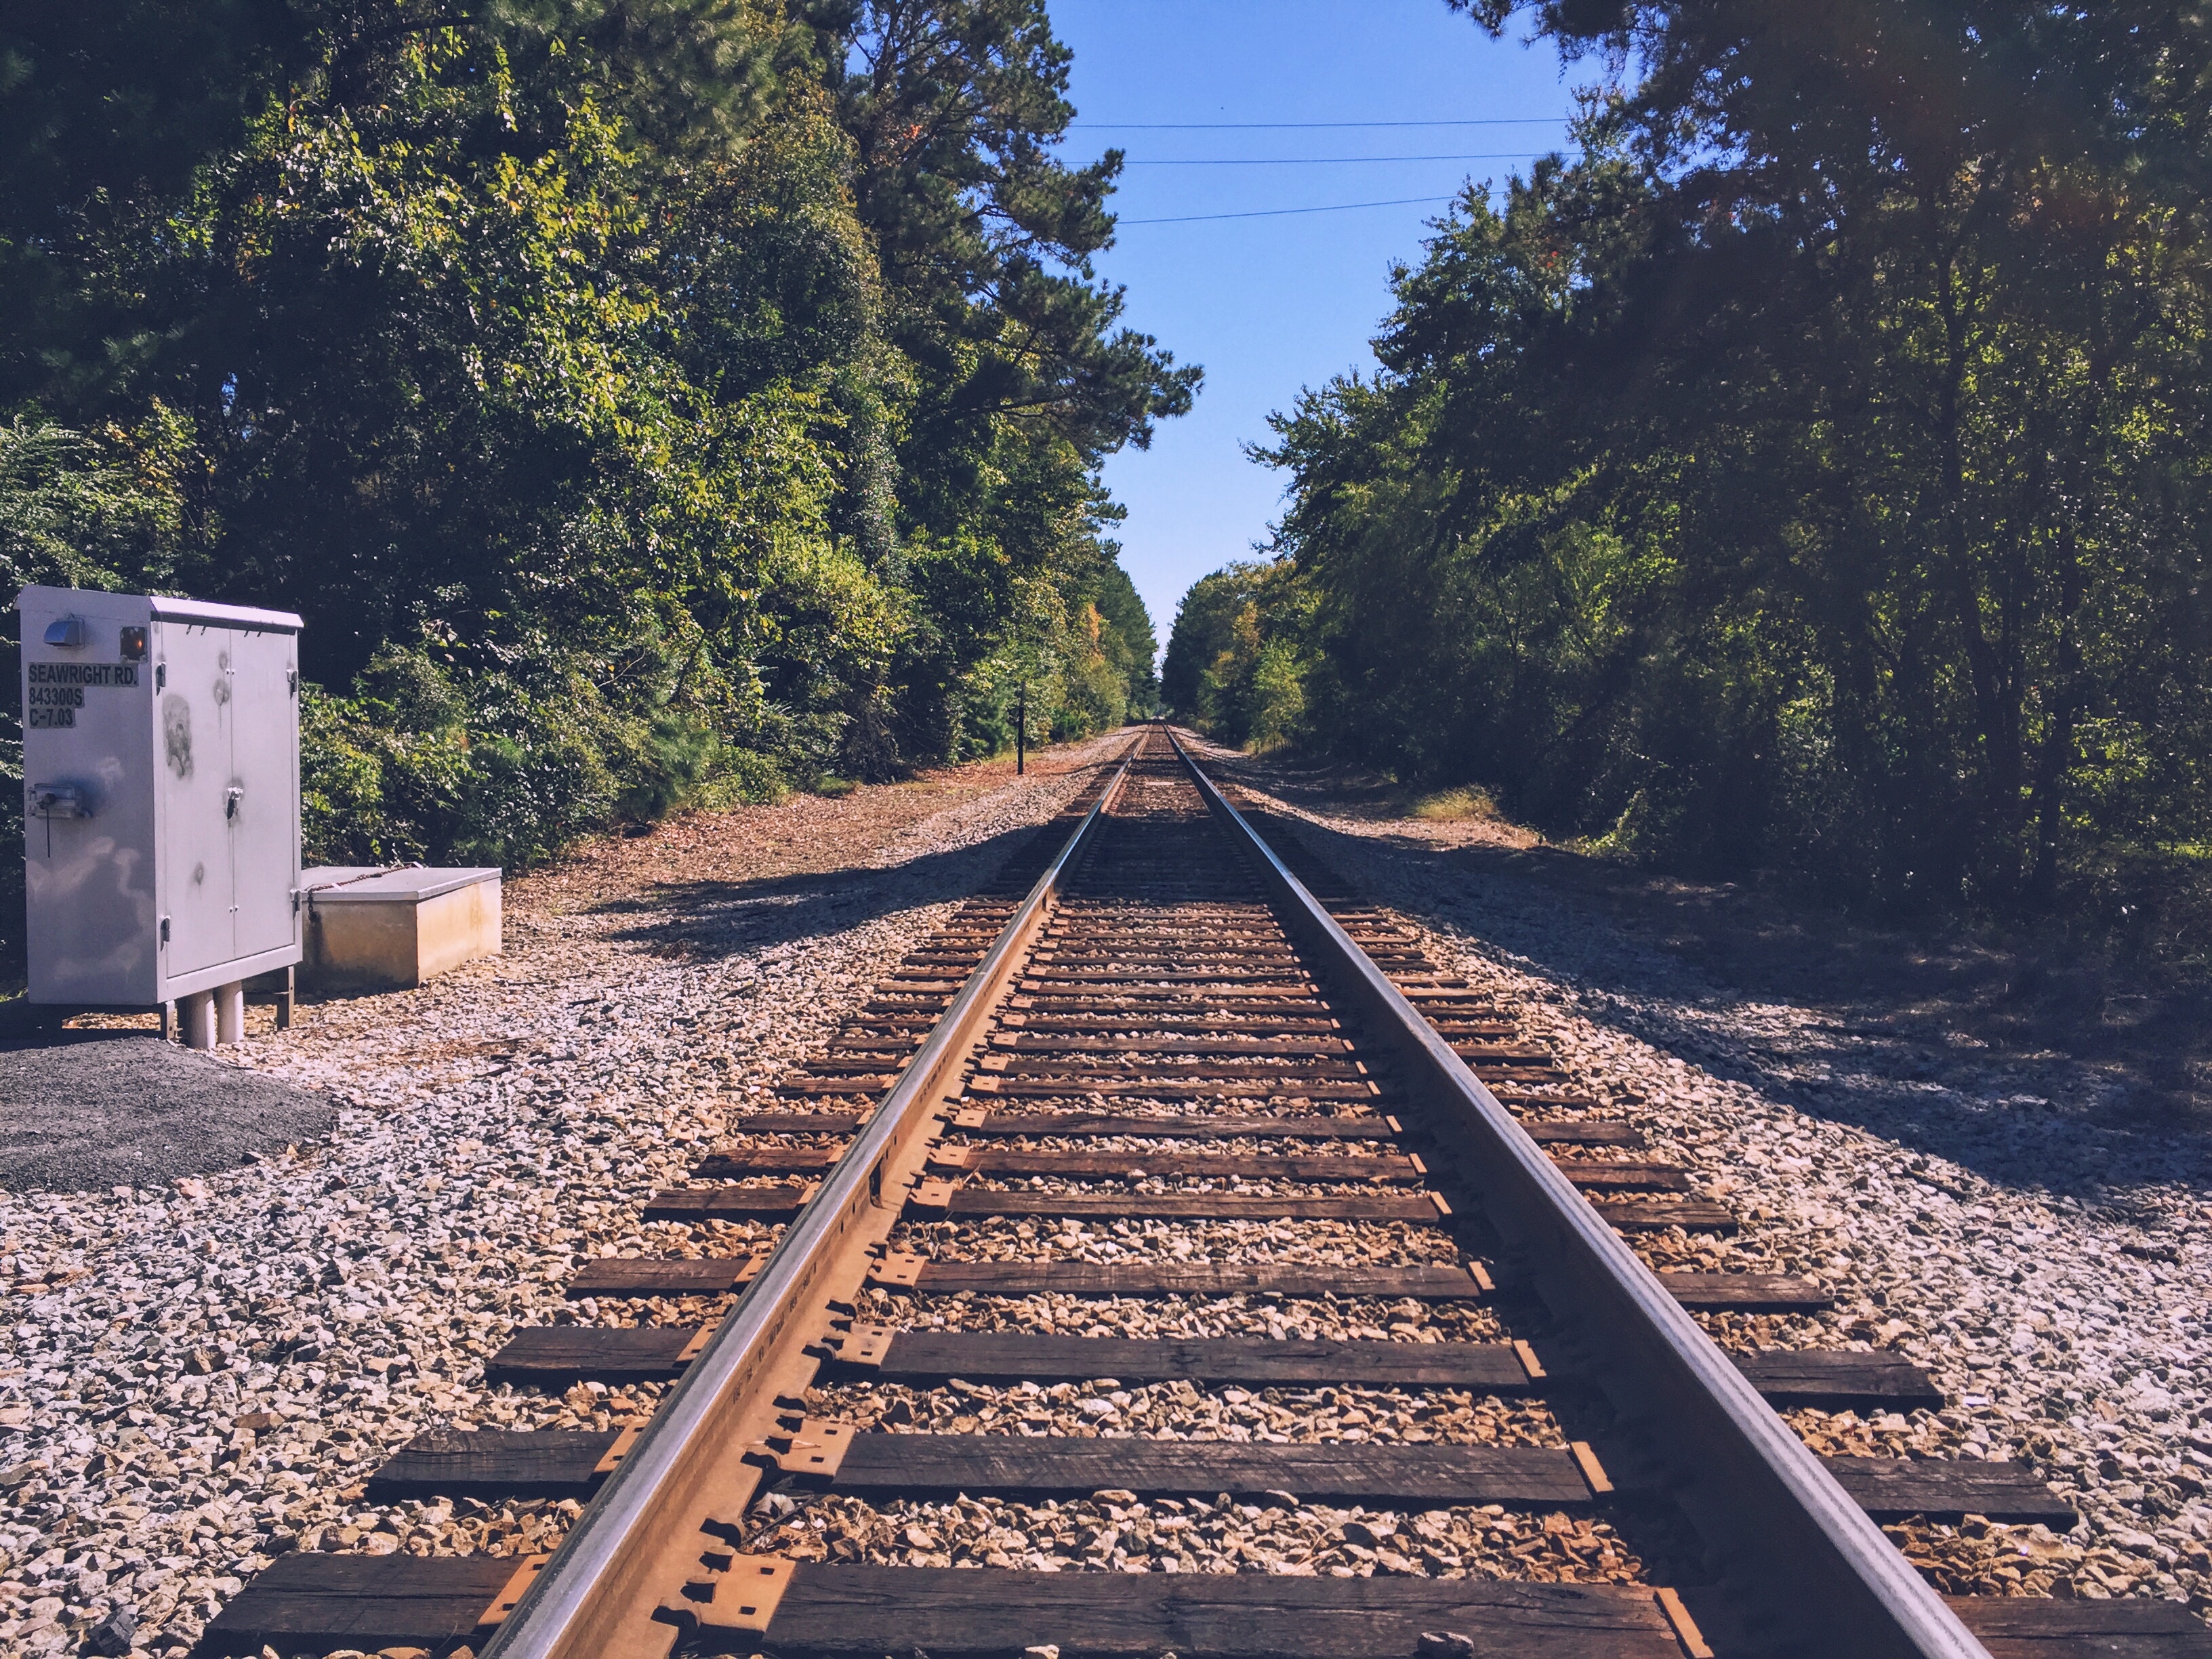
track, train, transport, vehicle, rail transport, rolling stock